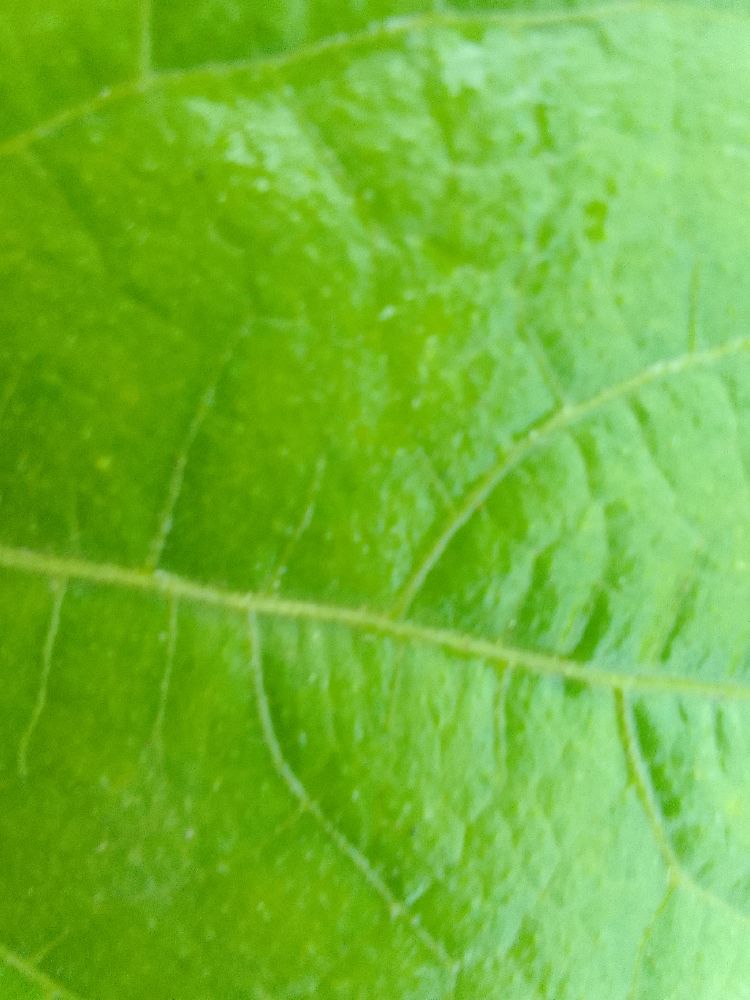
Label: healthy